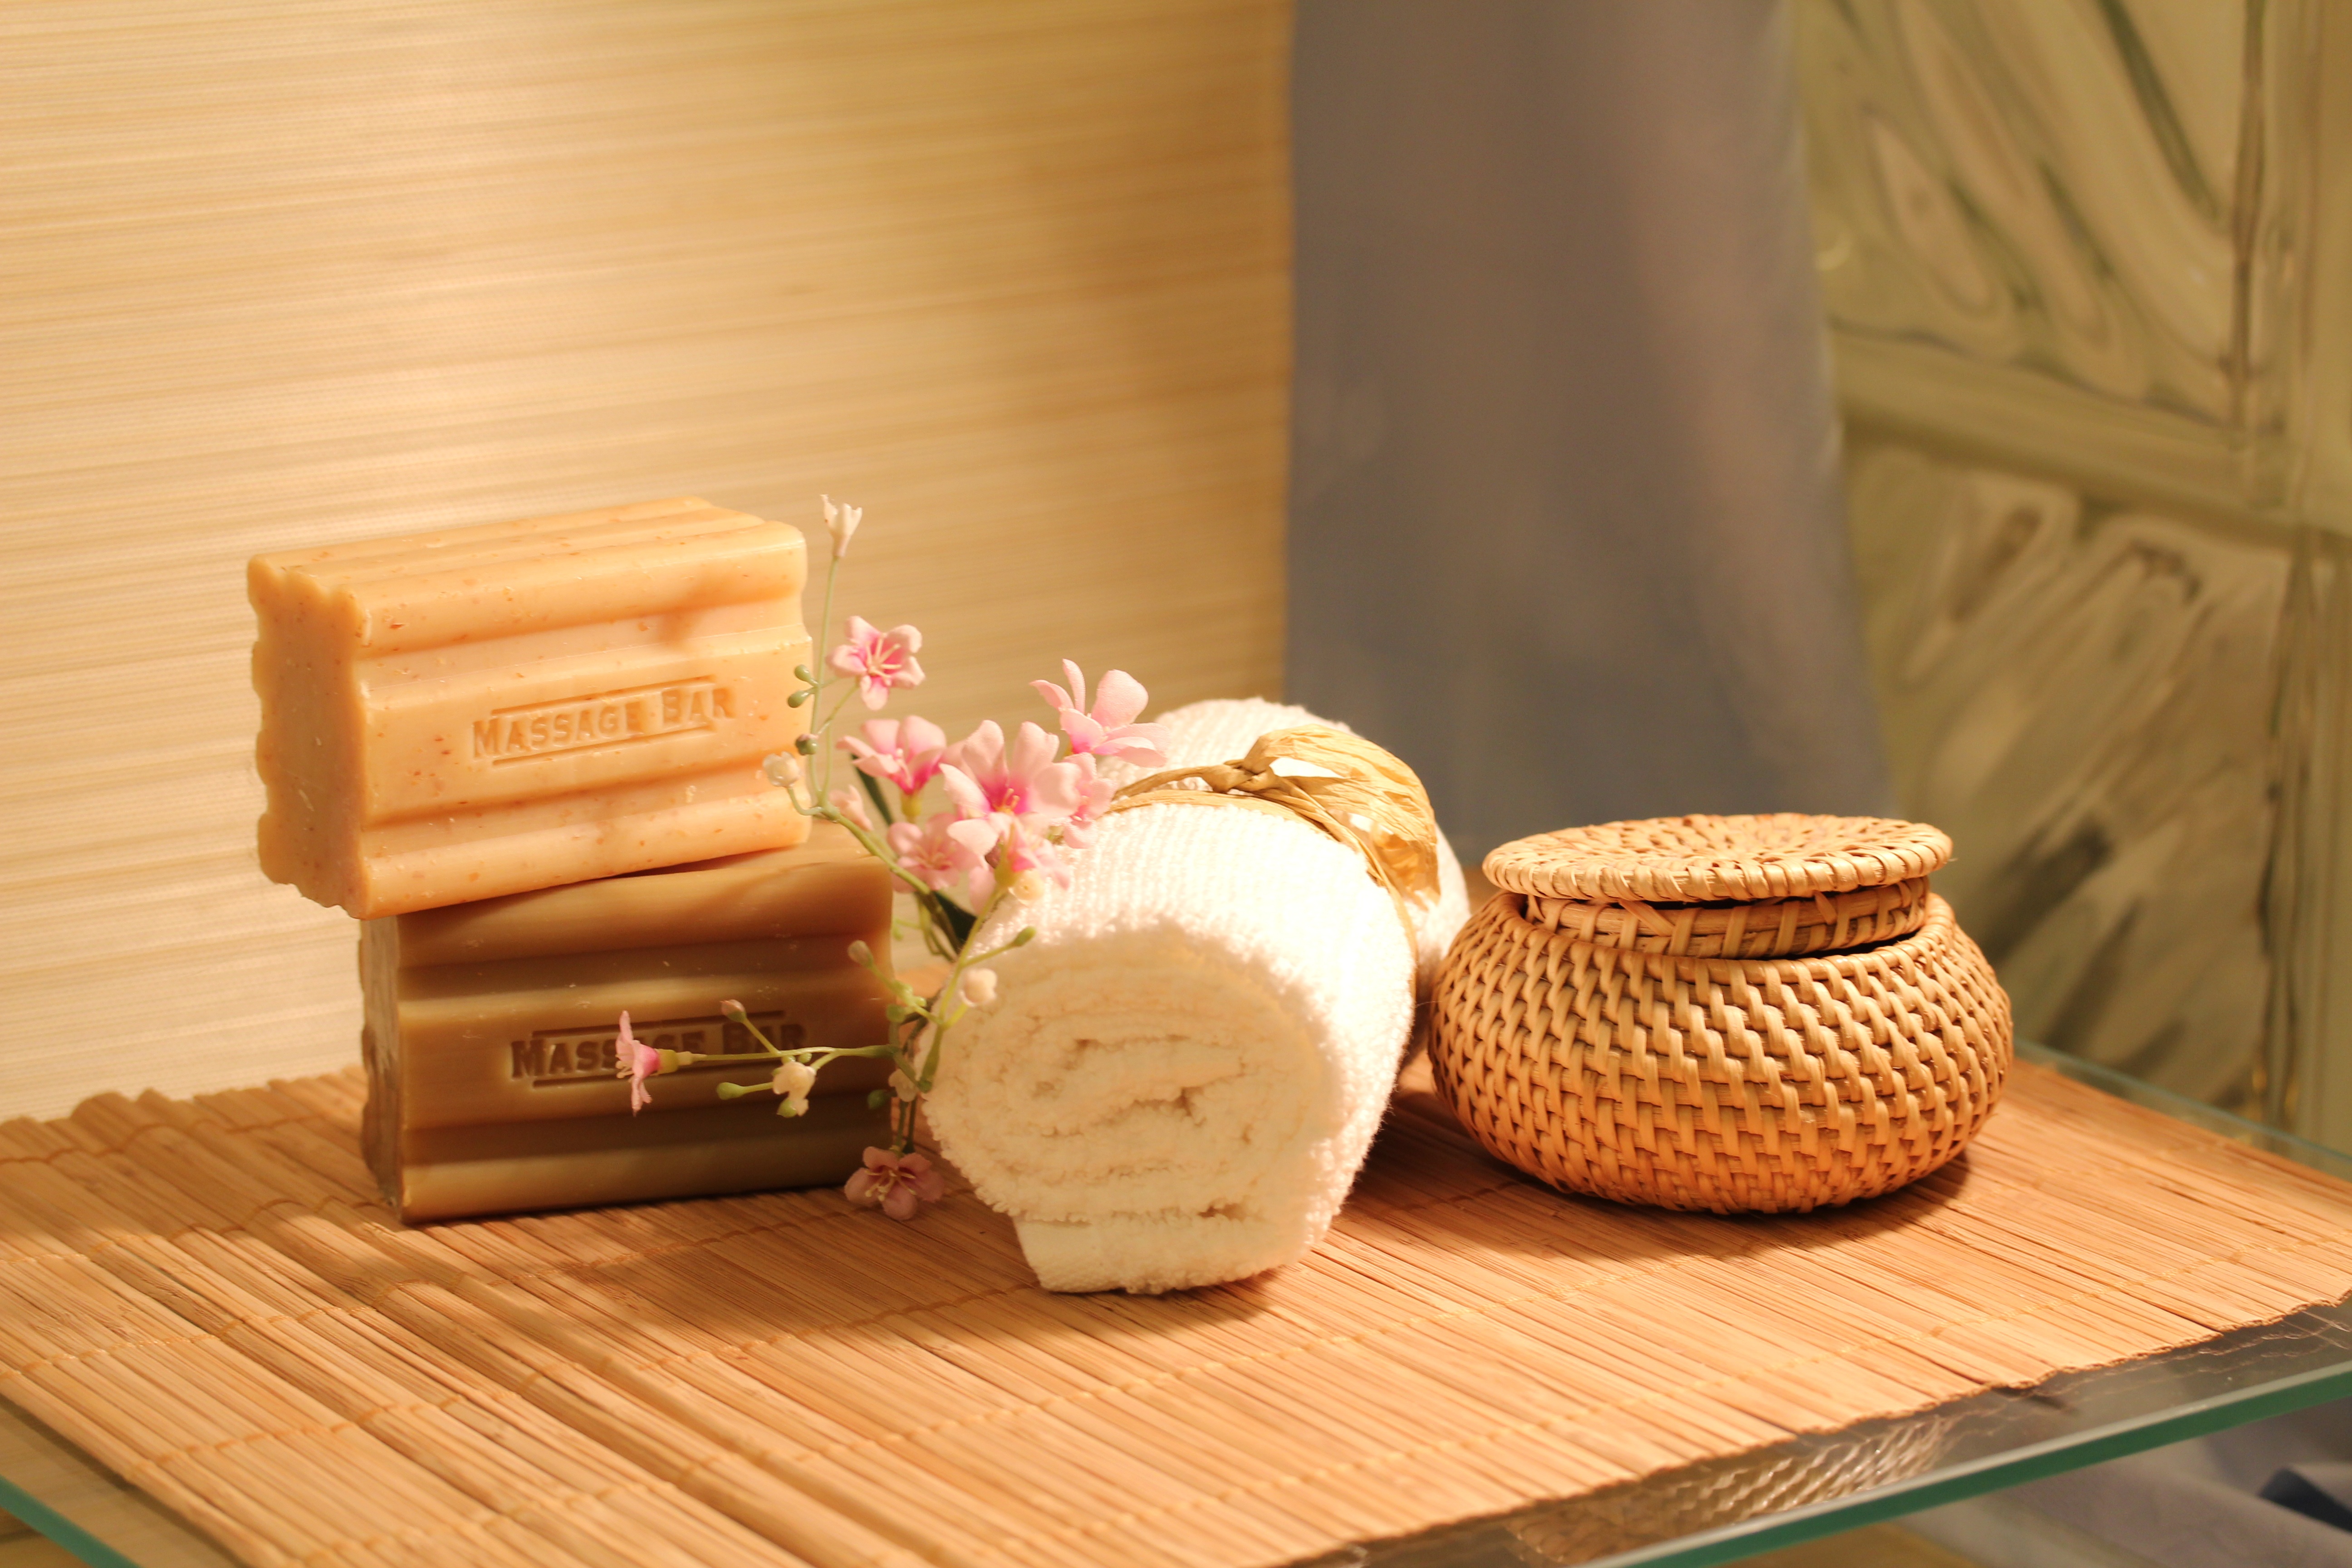
wood, food, basket, baking, towel, flowers, relaxing, relaxation, spa, massage, bless you, wellness, wellness massage, relaxation massage, bamboo mat